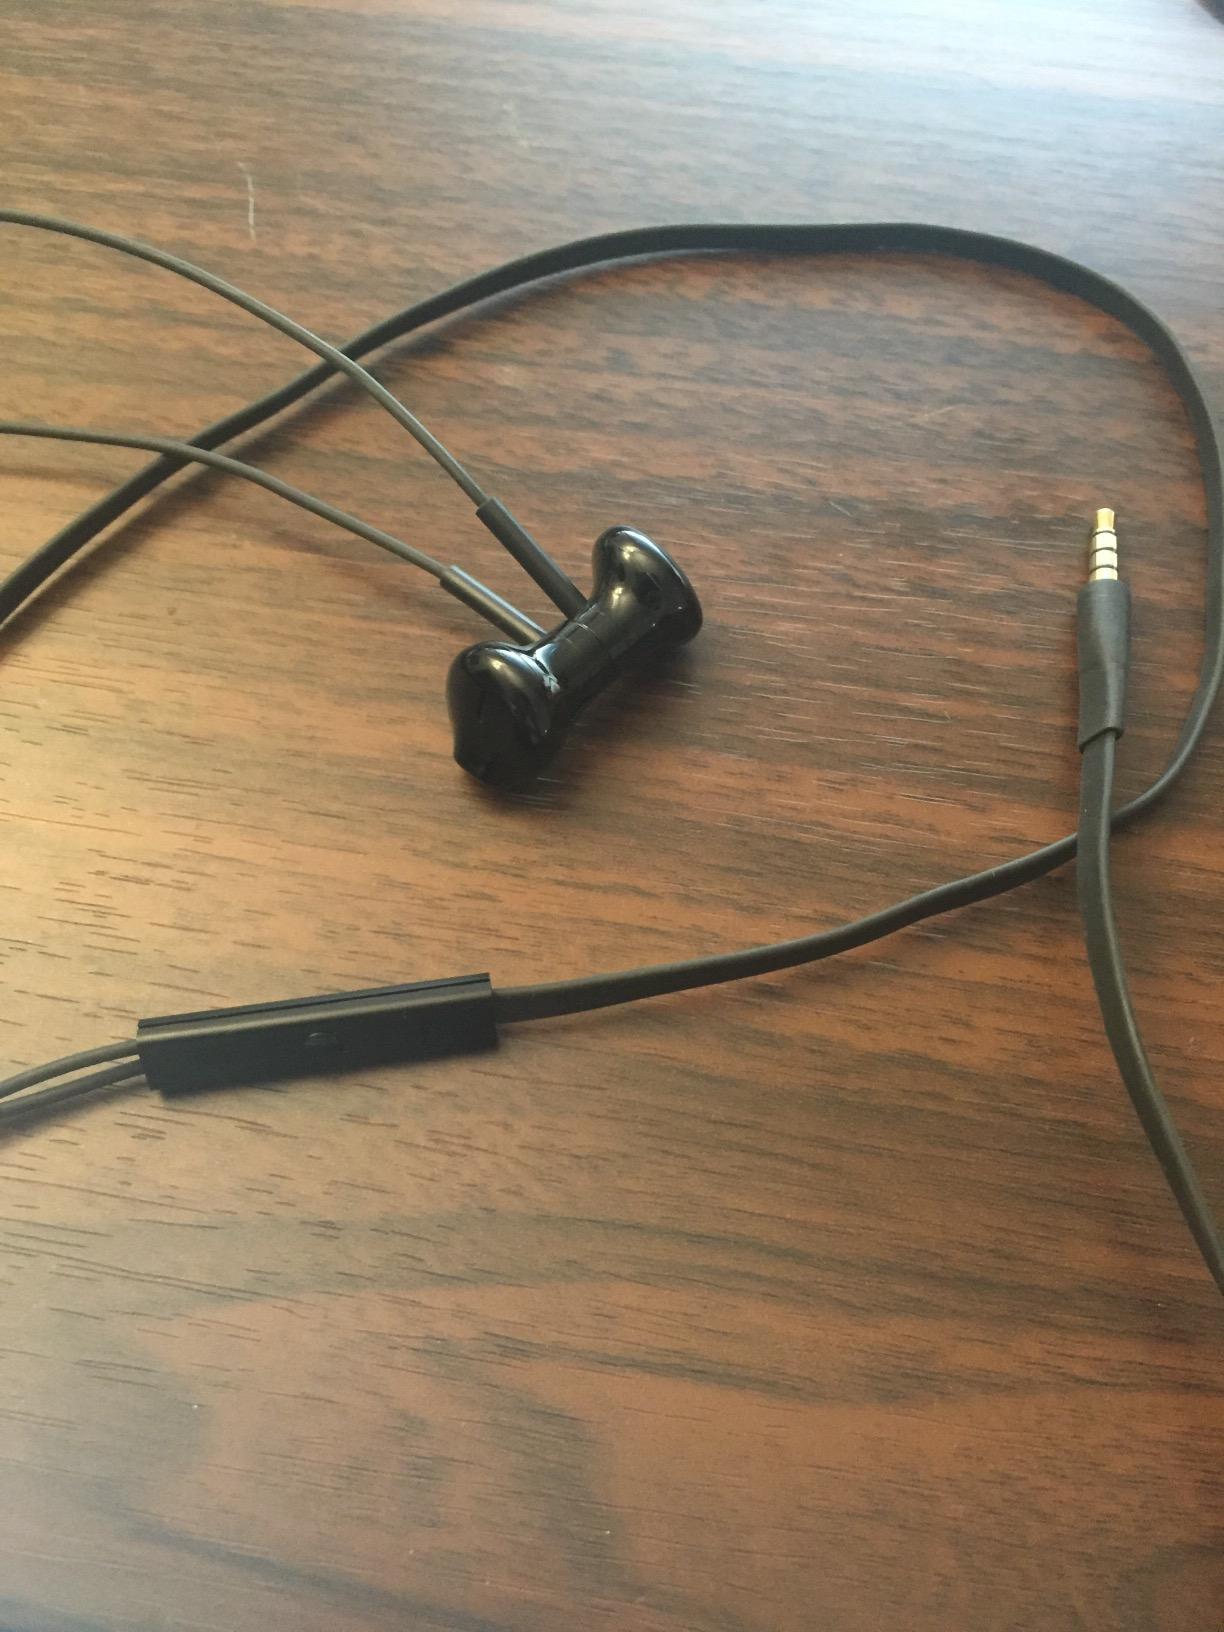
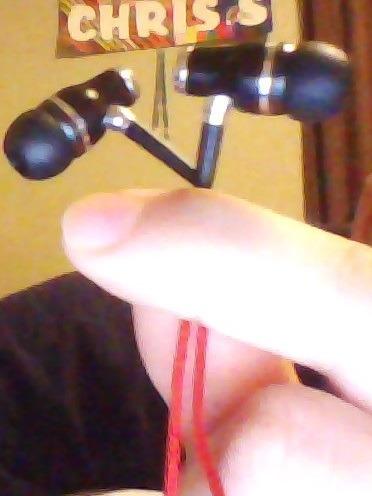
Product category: headphones
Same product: no